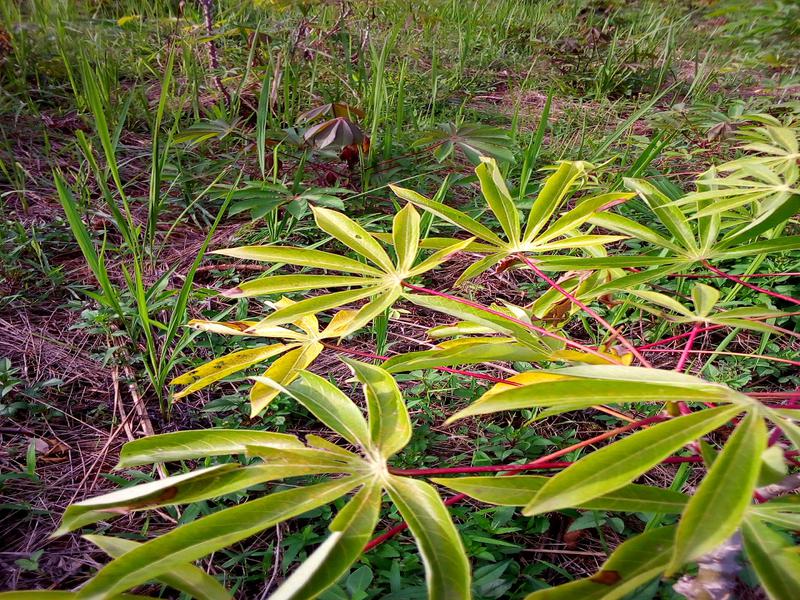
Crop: cassava
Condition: bacterial_blight